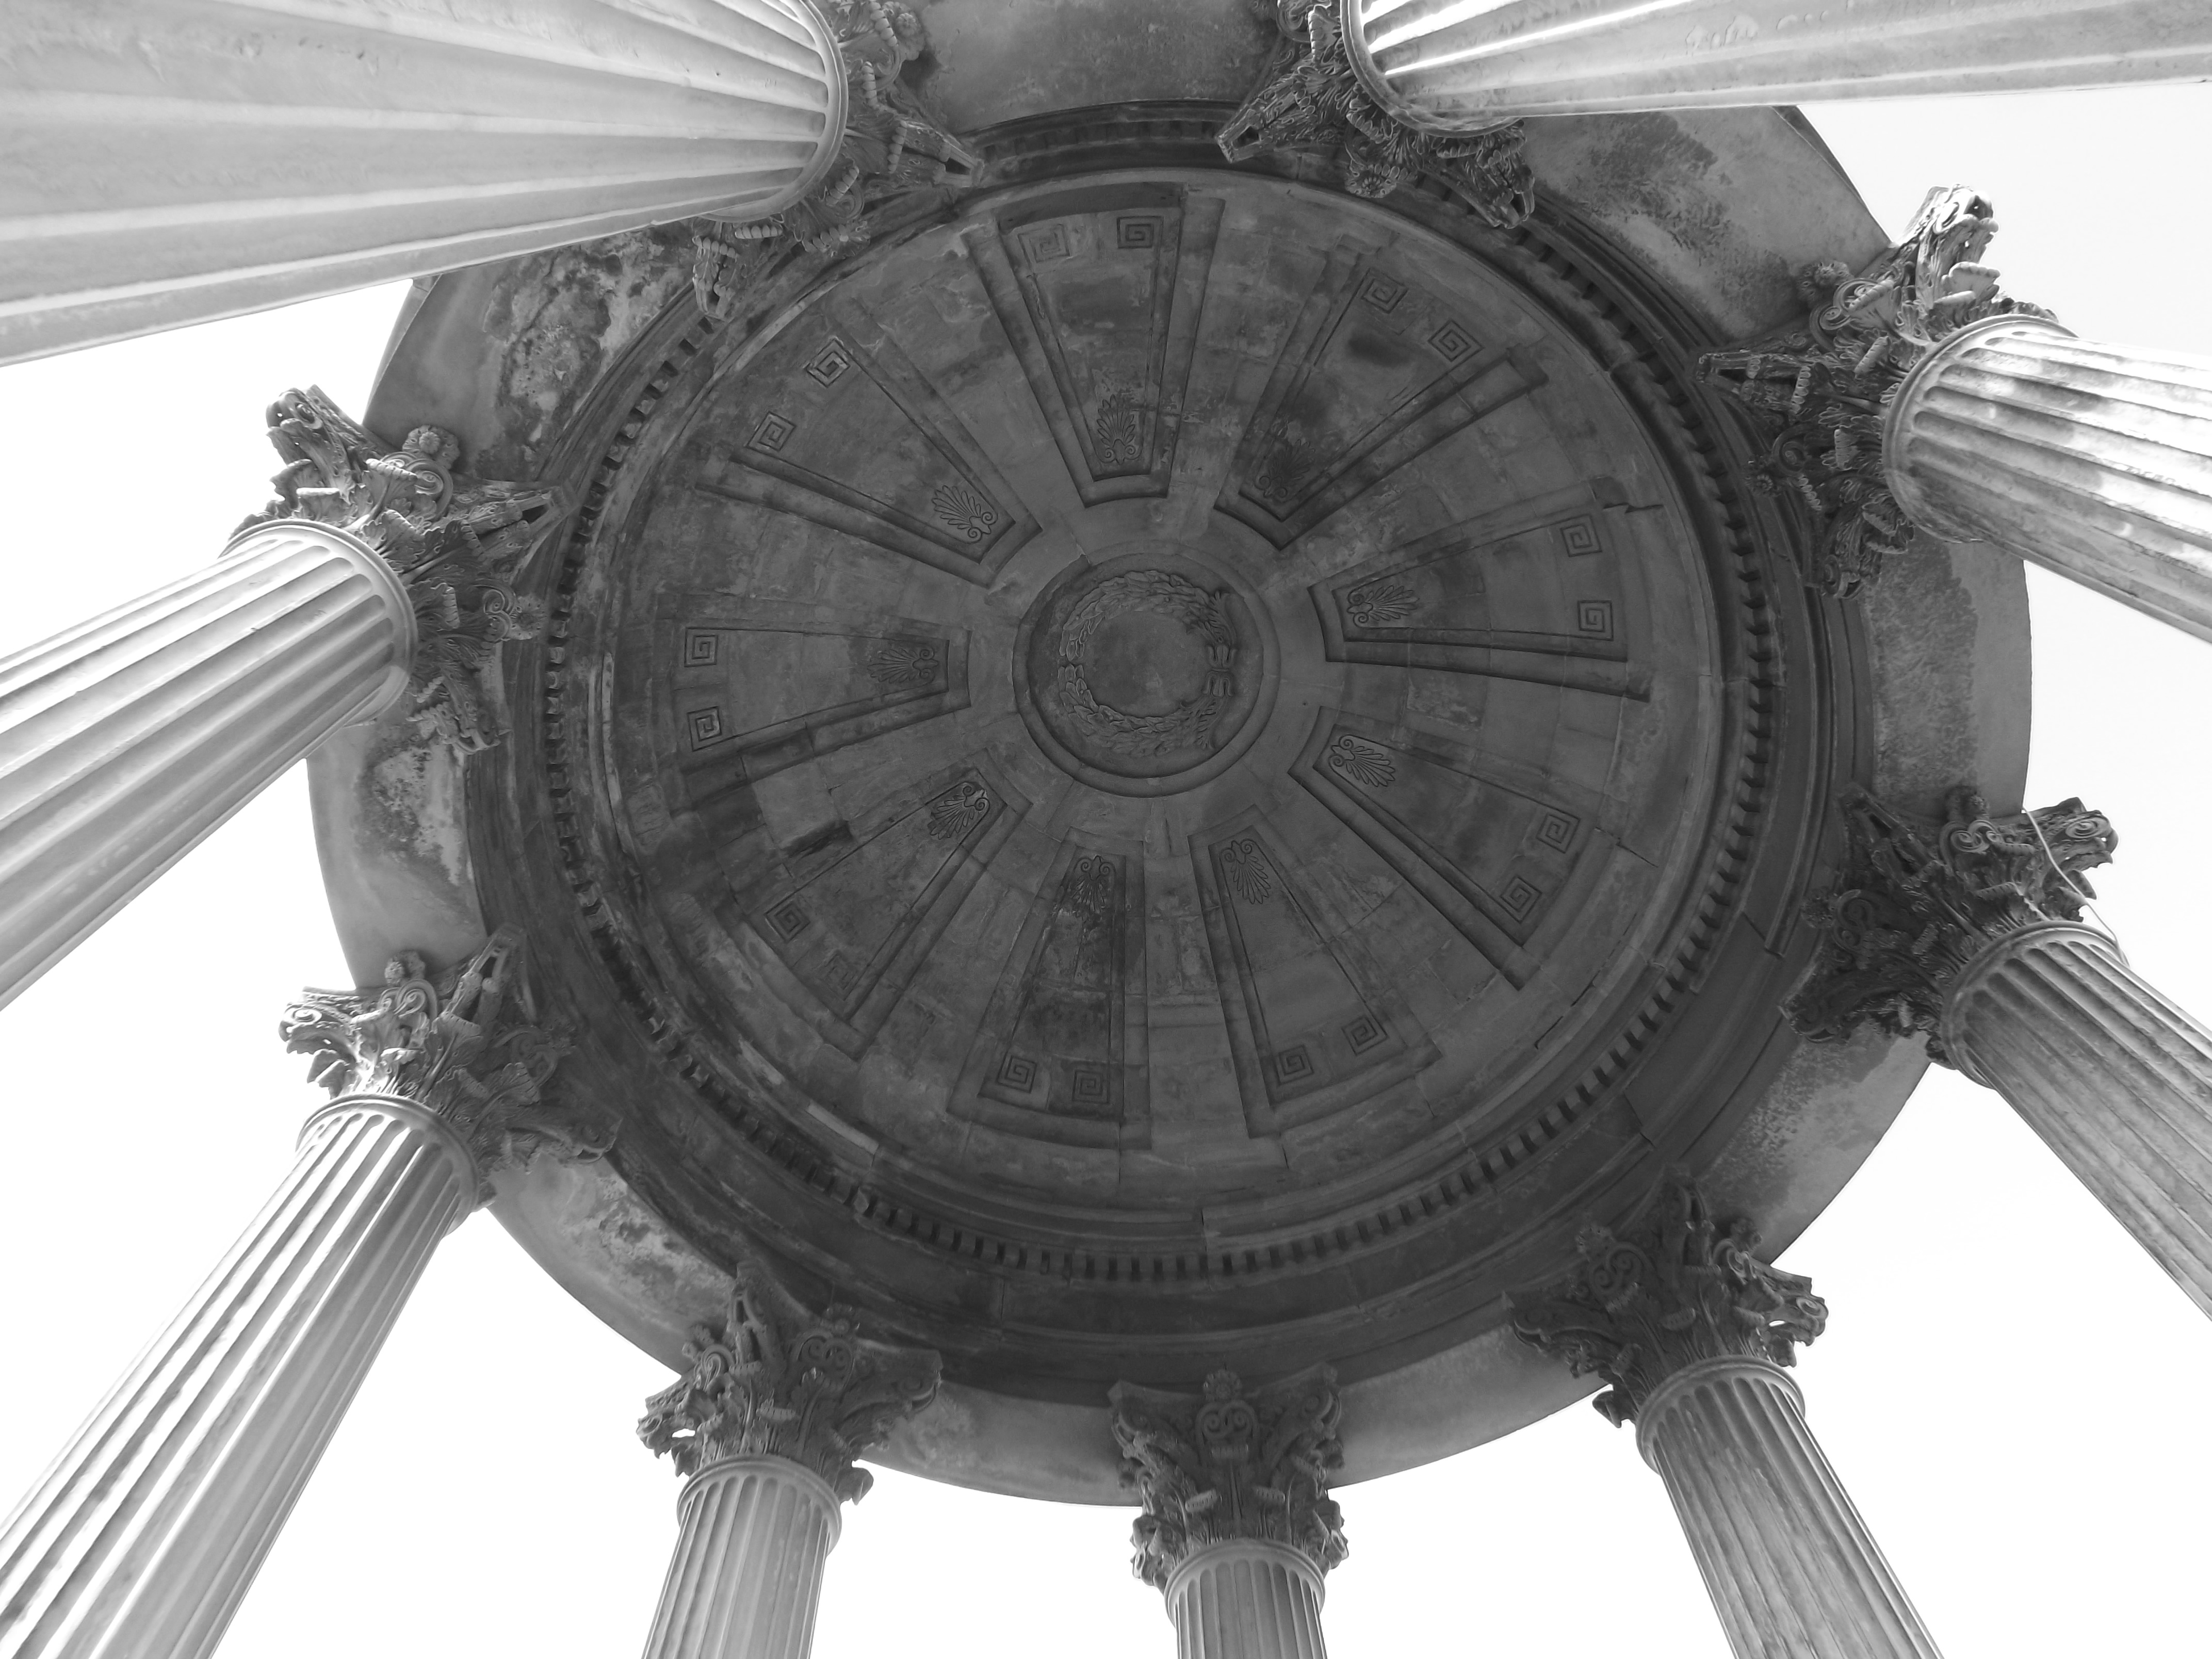
wheel, lighting, man made object, aircraft engine